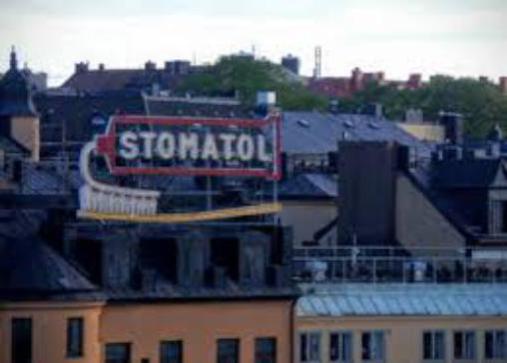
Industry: Necessities